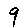
Label: 9